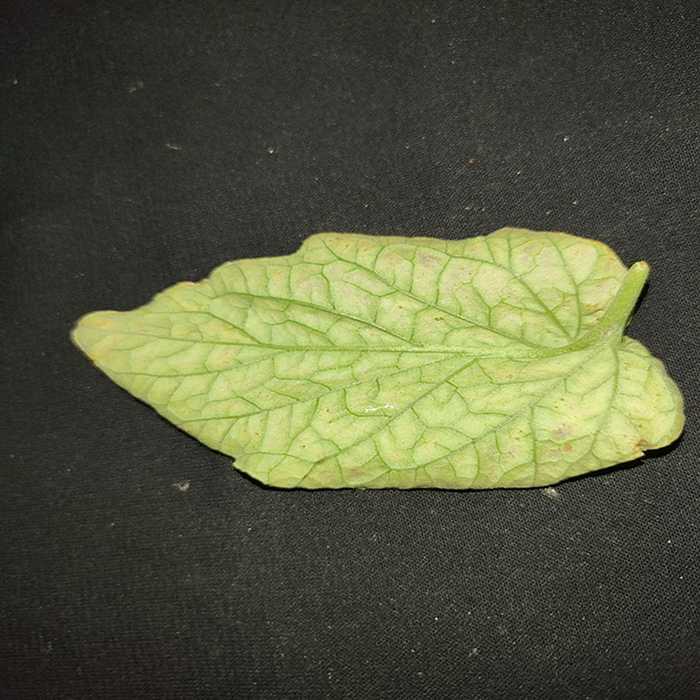
Plant: Tomato
Label: Tomato spotted wilt